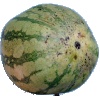
Label: watermelon